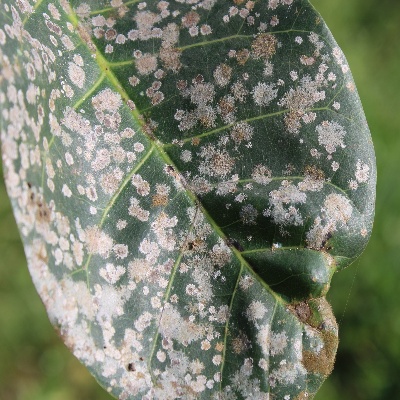
Crop: Cashew
Condition: red rust